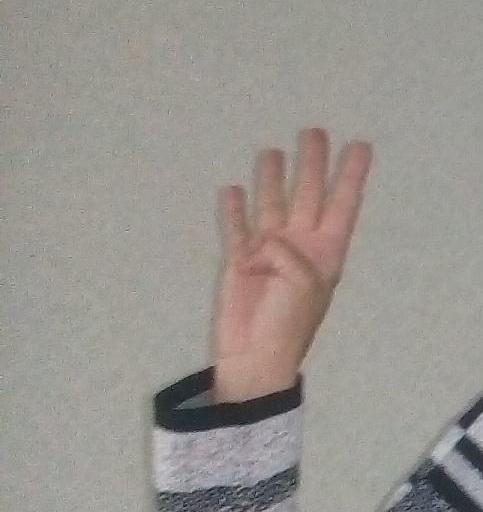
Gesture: four